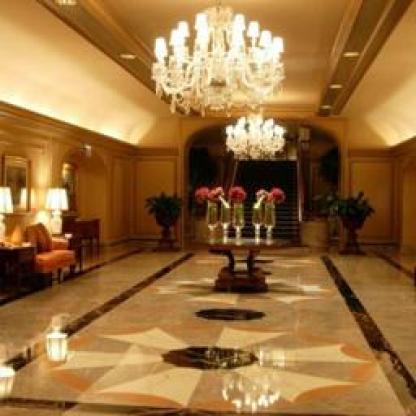
Scene: Indoor